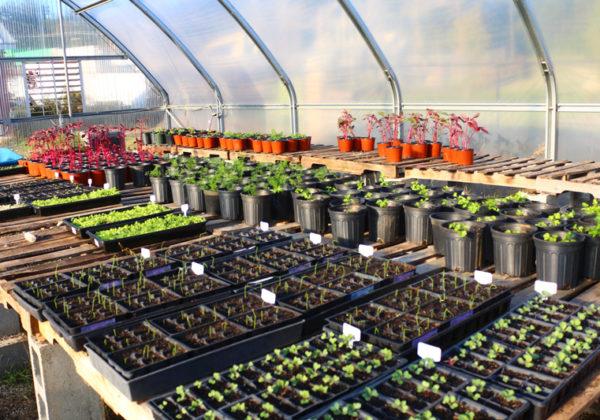
Mlima mrefu wenye theluji kileleni uliozungukwa na mawingu, miti mirefu, nyasi fupi zenye rangi ya kijani, mandhari inayovutia hali ya hewa safi.